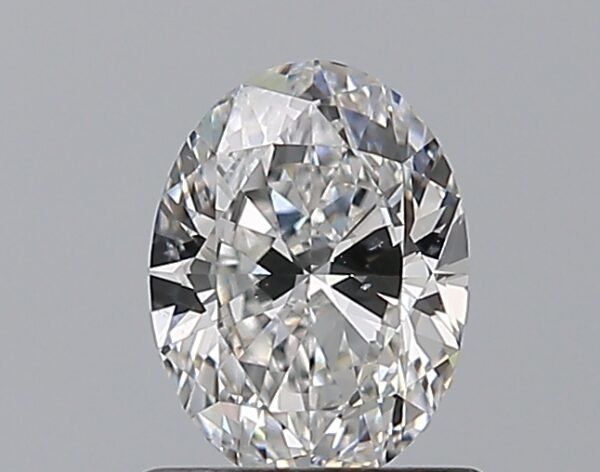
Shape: oval
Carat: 0.75
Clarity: SI1
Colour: F
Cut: EX
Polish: EX
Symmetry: VG
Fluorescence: M
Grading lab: GIA
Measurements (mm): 6.95 x 5.14 x 3.14